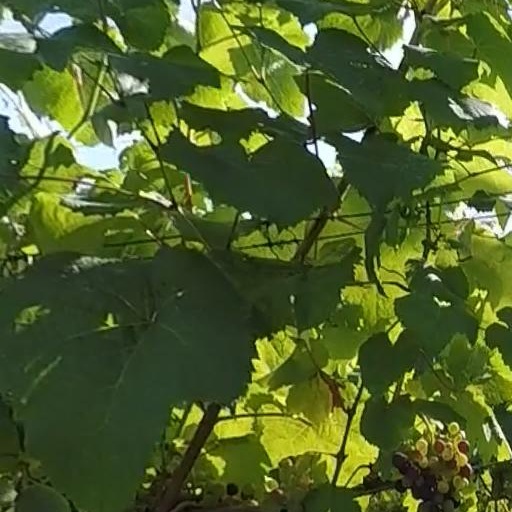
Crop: grape